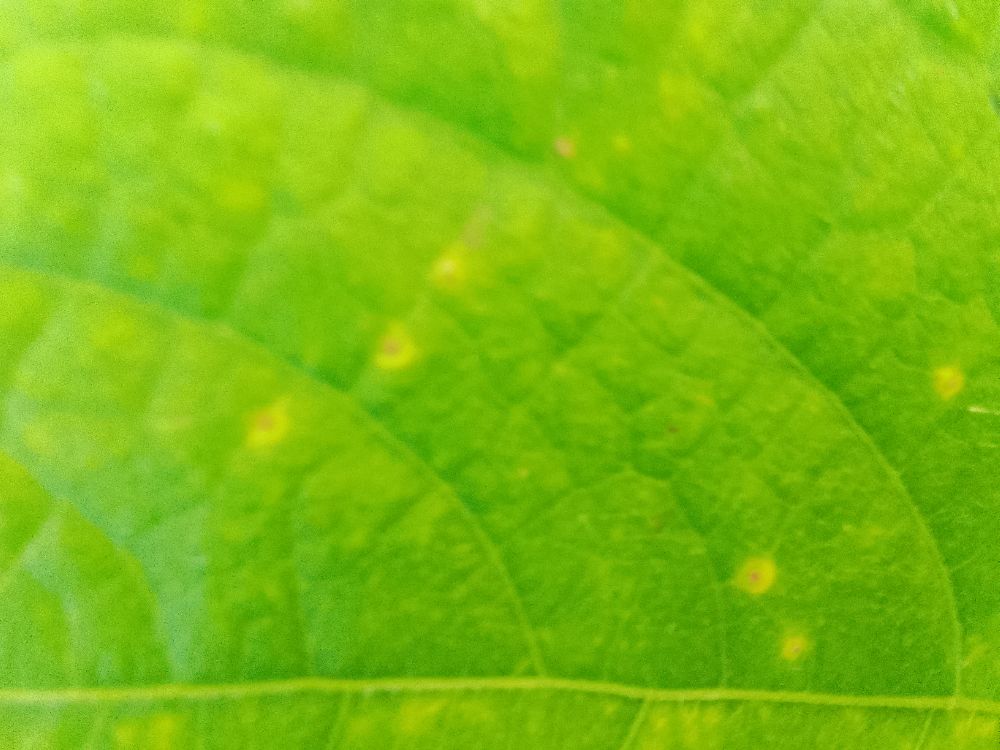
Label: rust